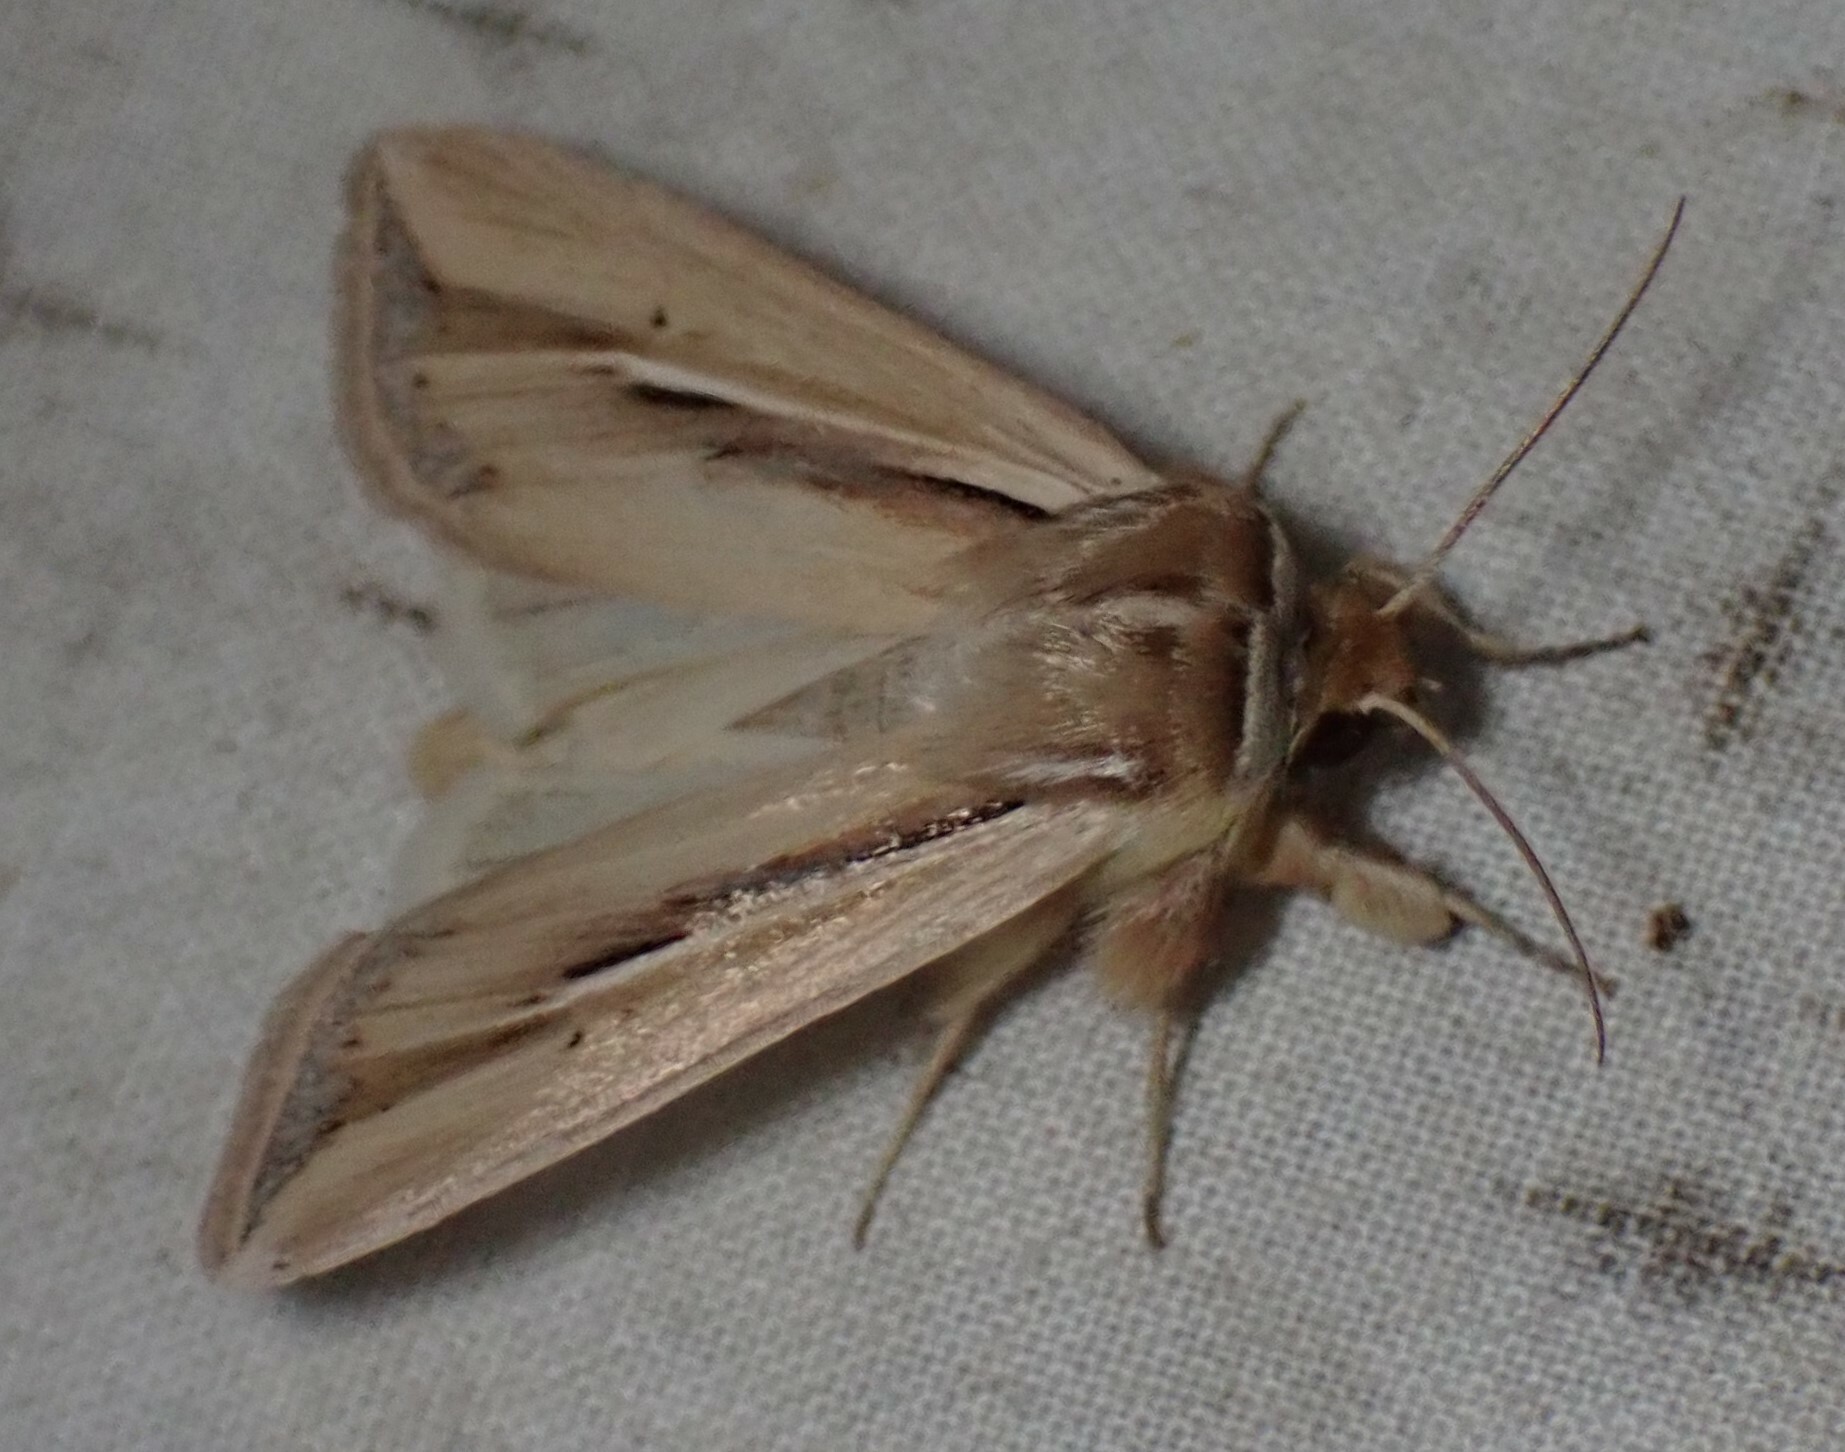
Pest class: wheathead_armyworm_Dargida_diffusa